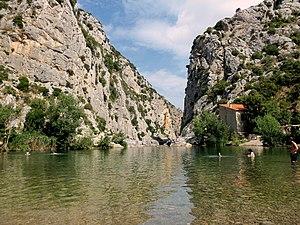
moulin des gouleyrous
Tautavel est une commune française de 878 habitants située dans le département des Pyrénées-Orientales, en région Occitanie. Dans le cadre de la géographie locale catalane, le village se trouve dans la comarca ou région naturelle du Roussillon.